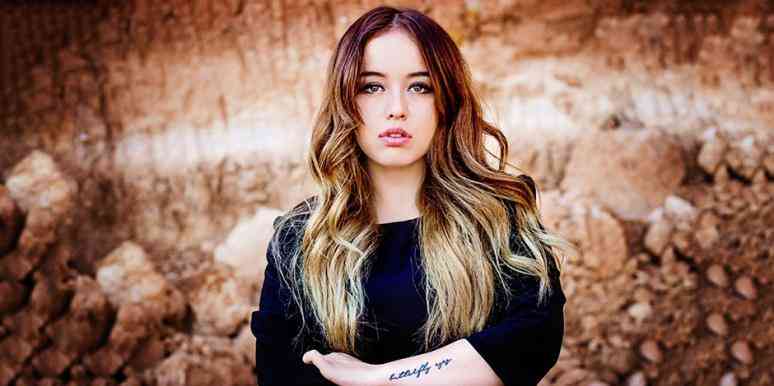
Gender: women